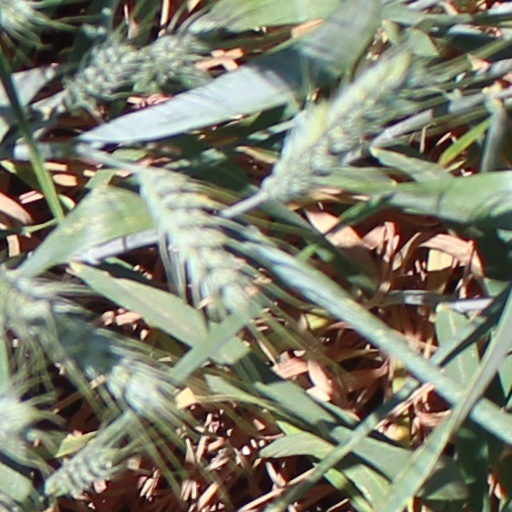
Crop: wheat